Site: brandenburg
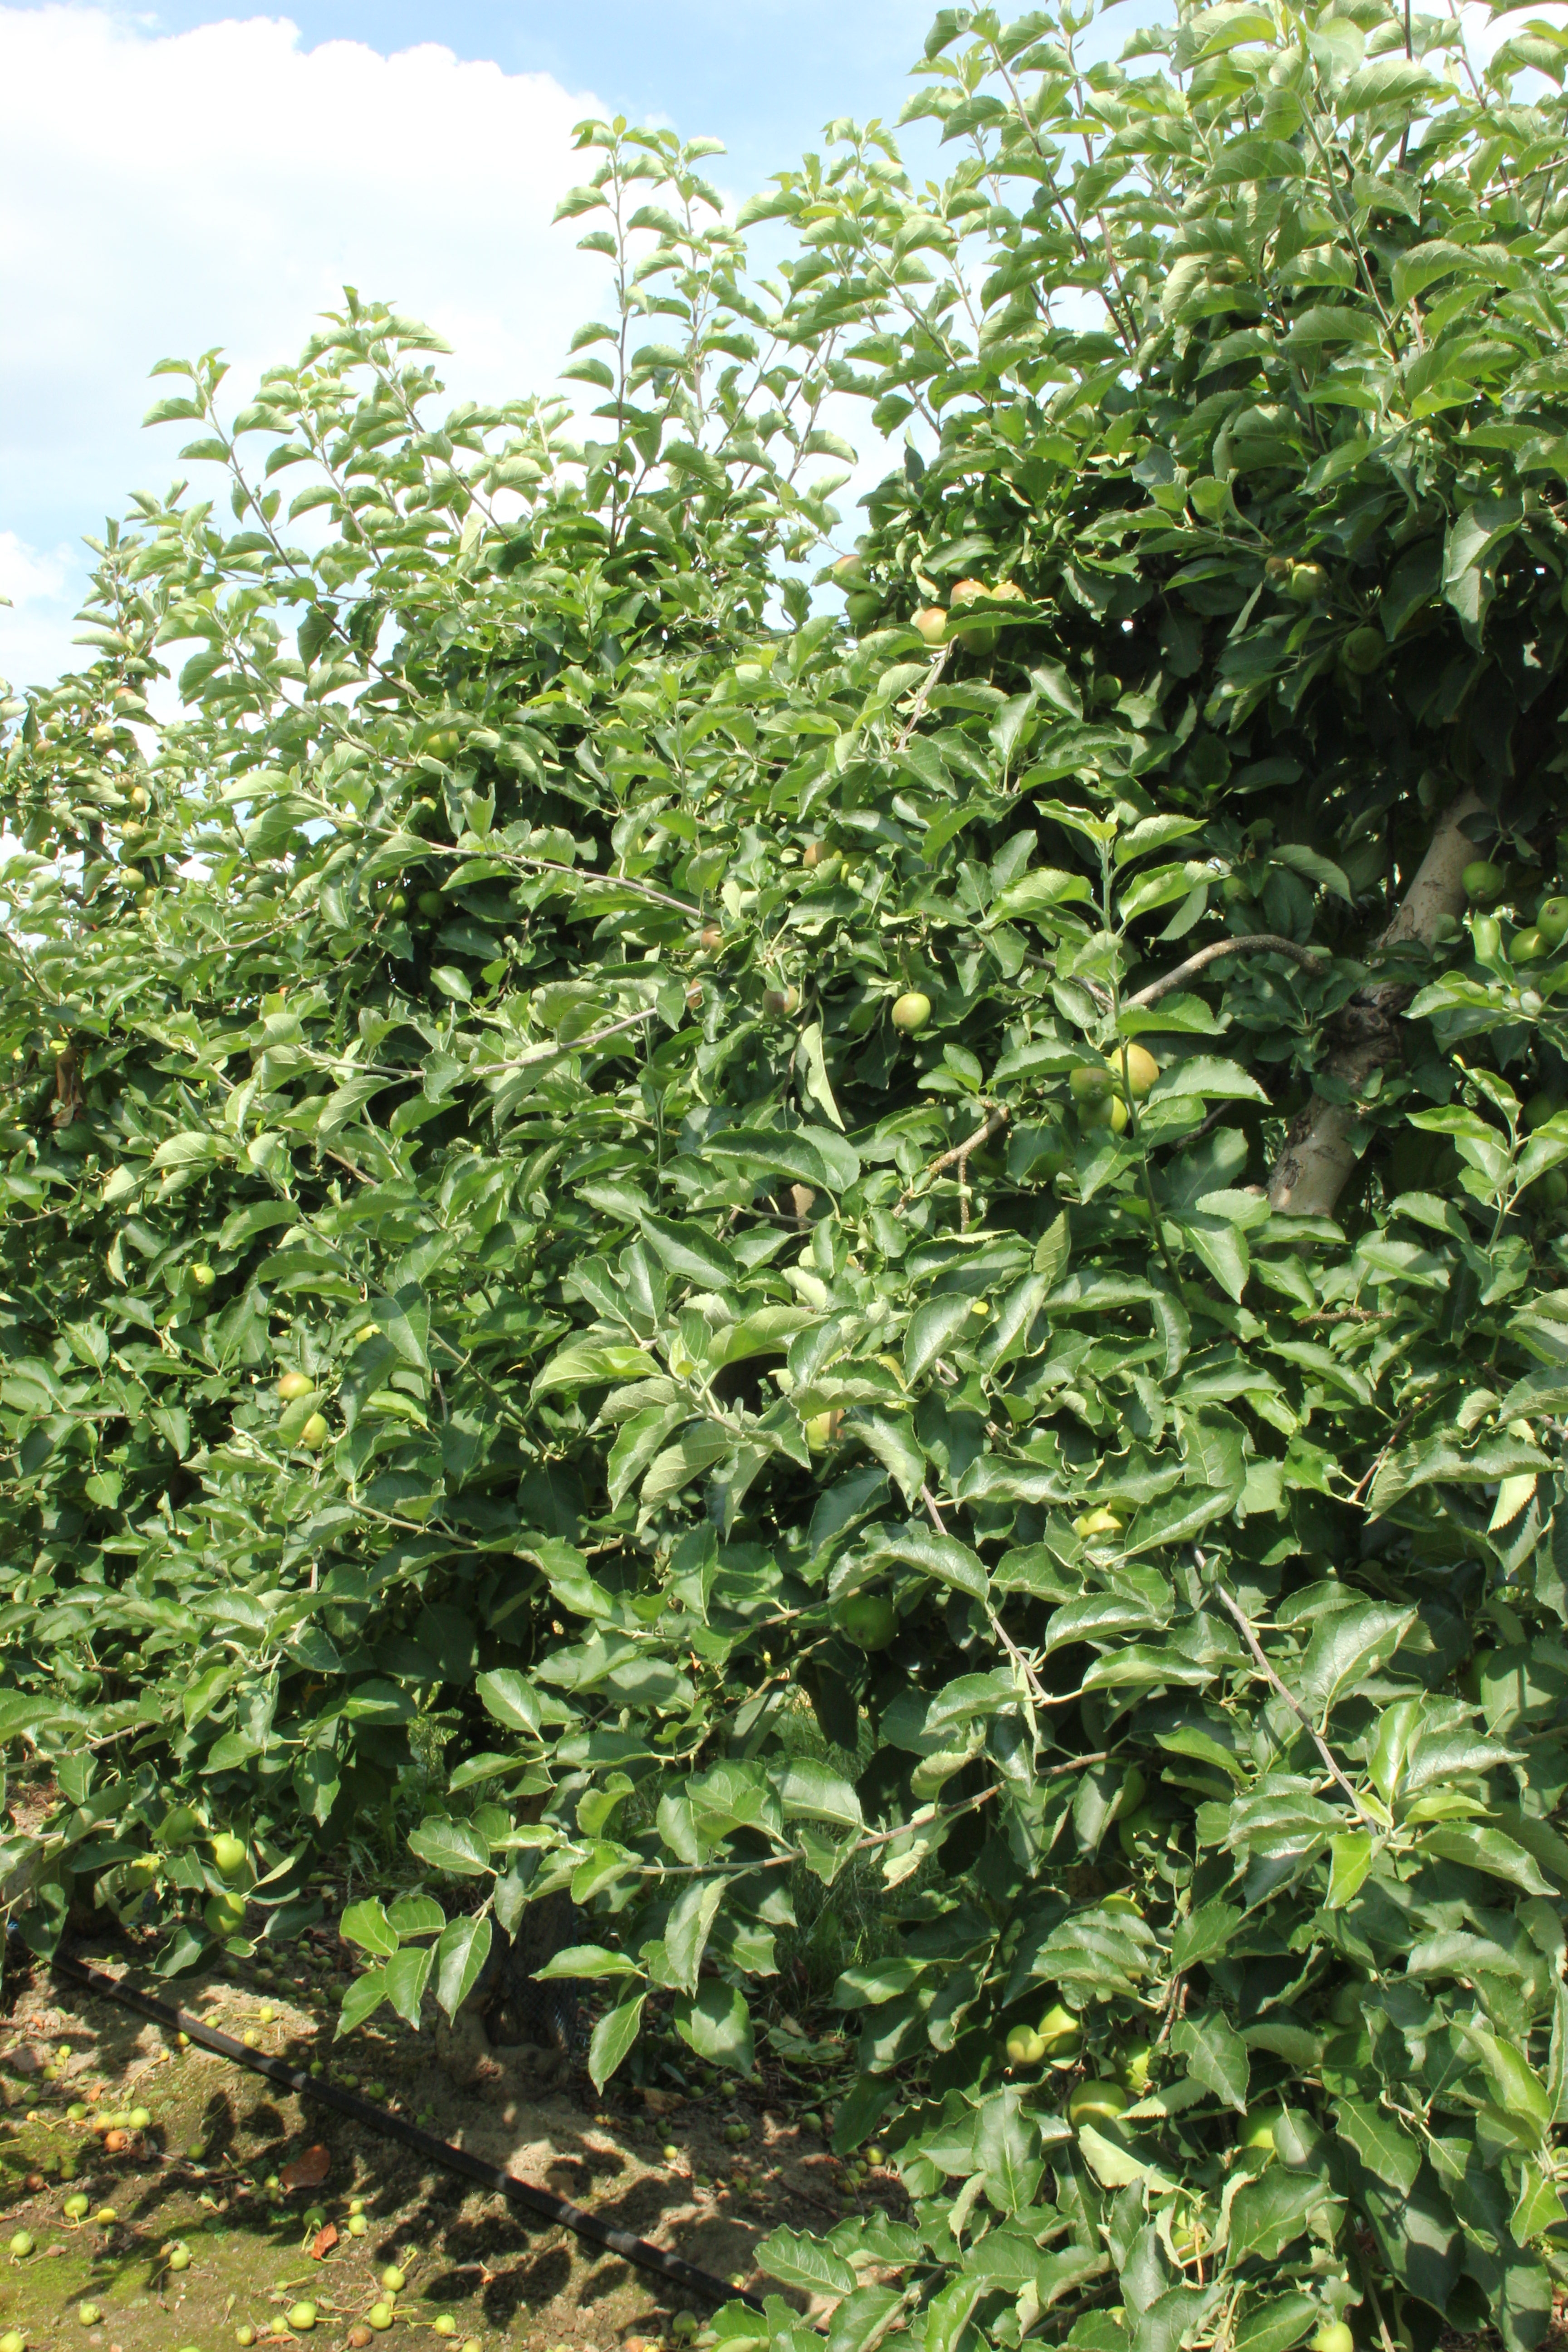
Growth stage (BBCH 74): Development of fruit